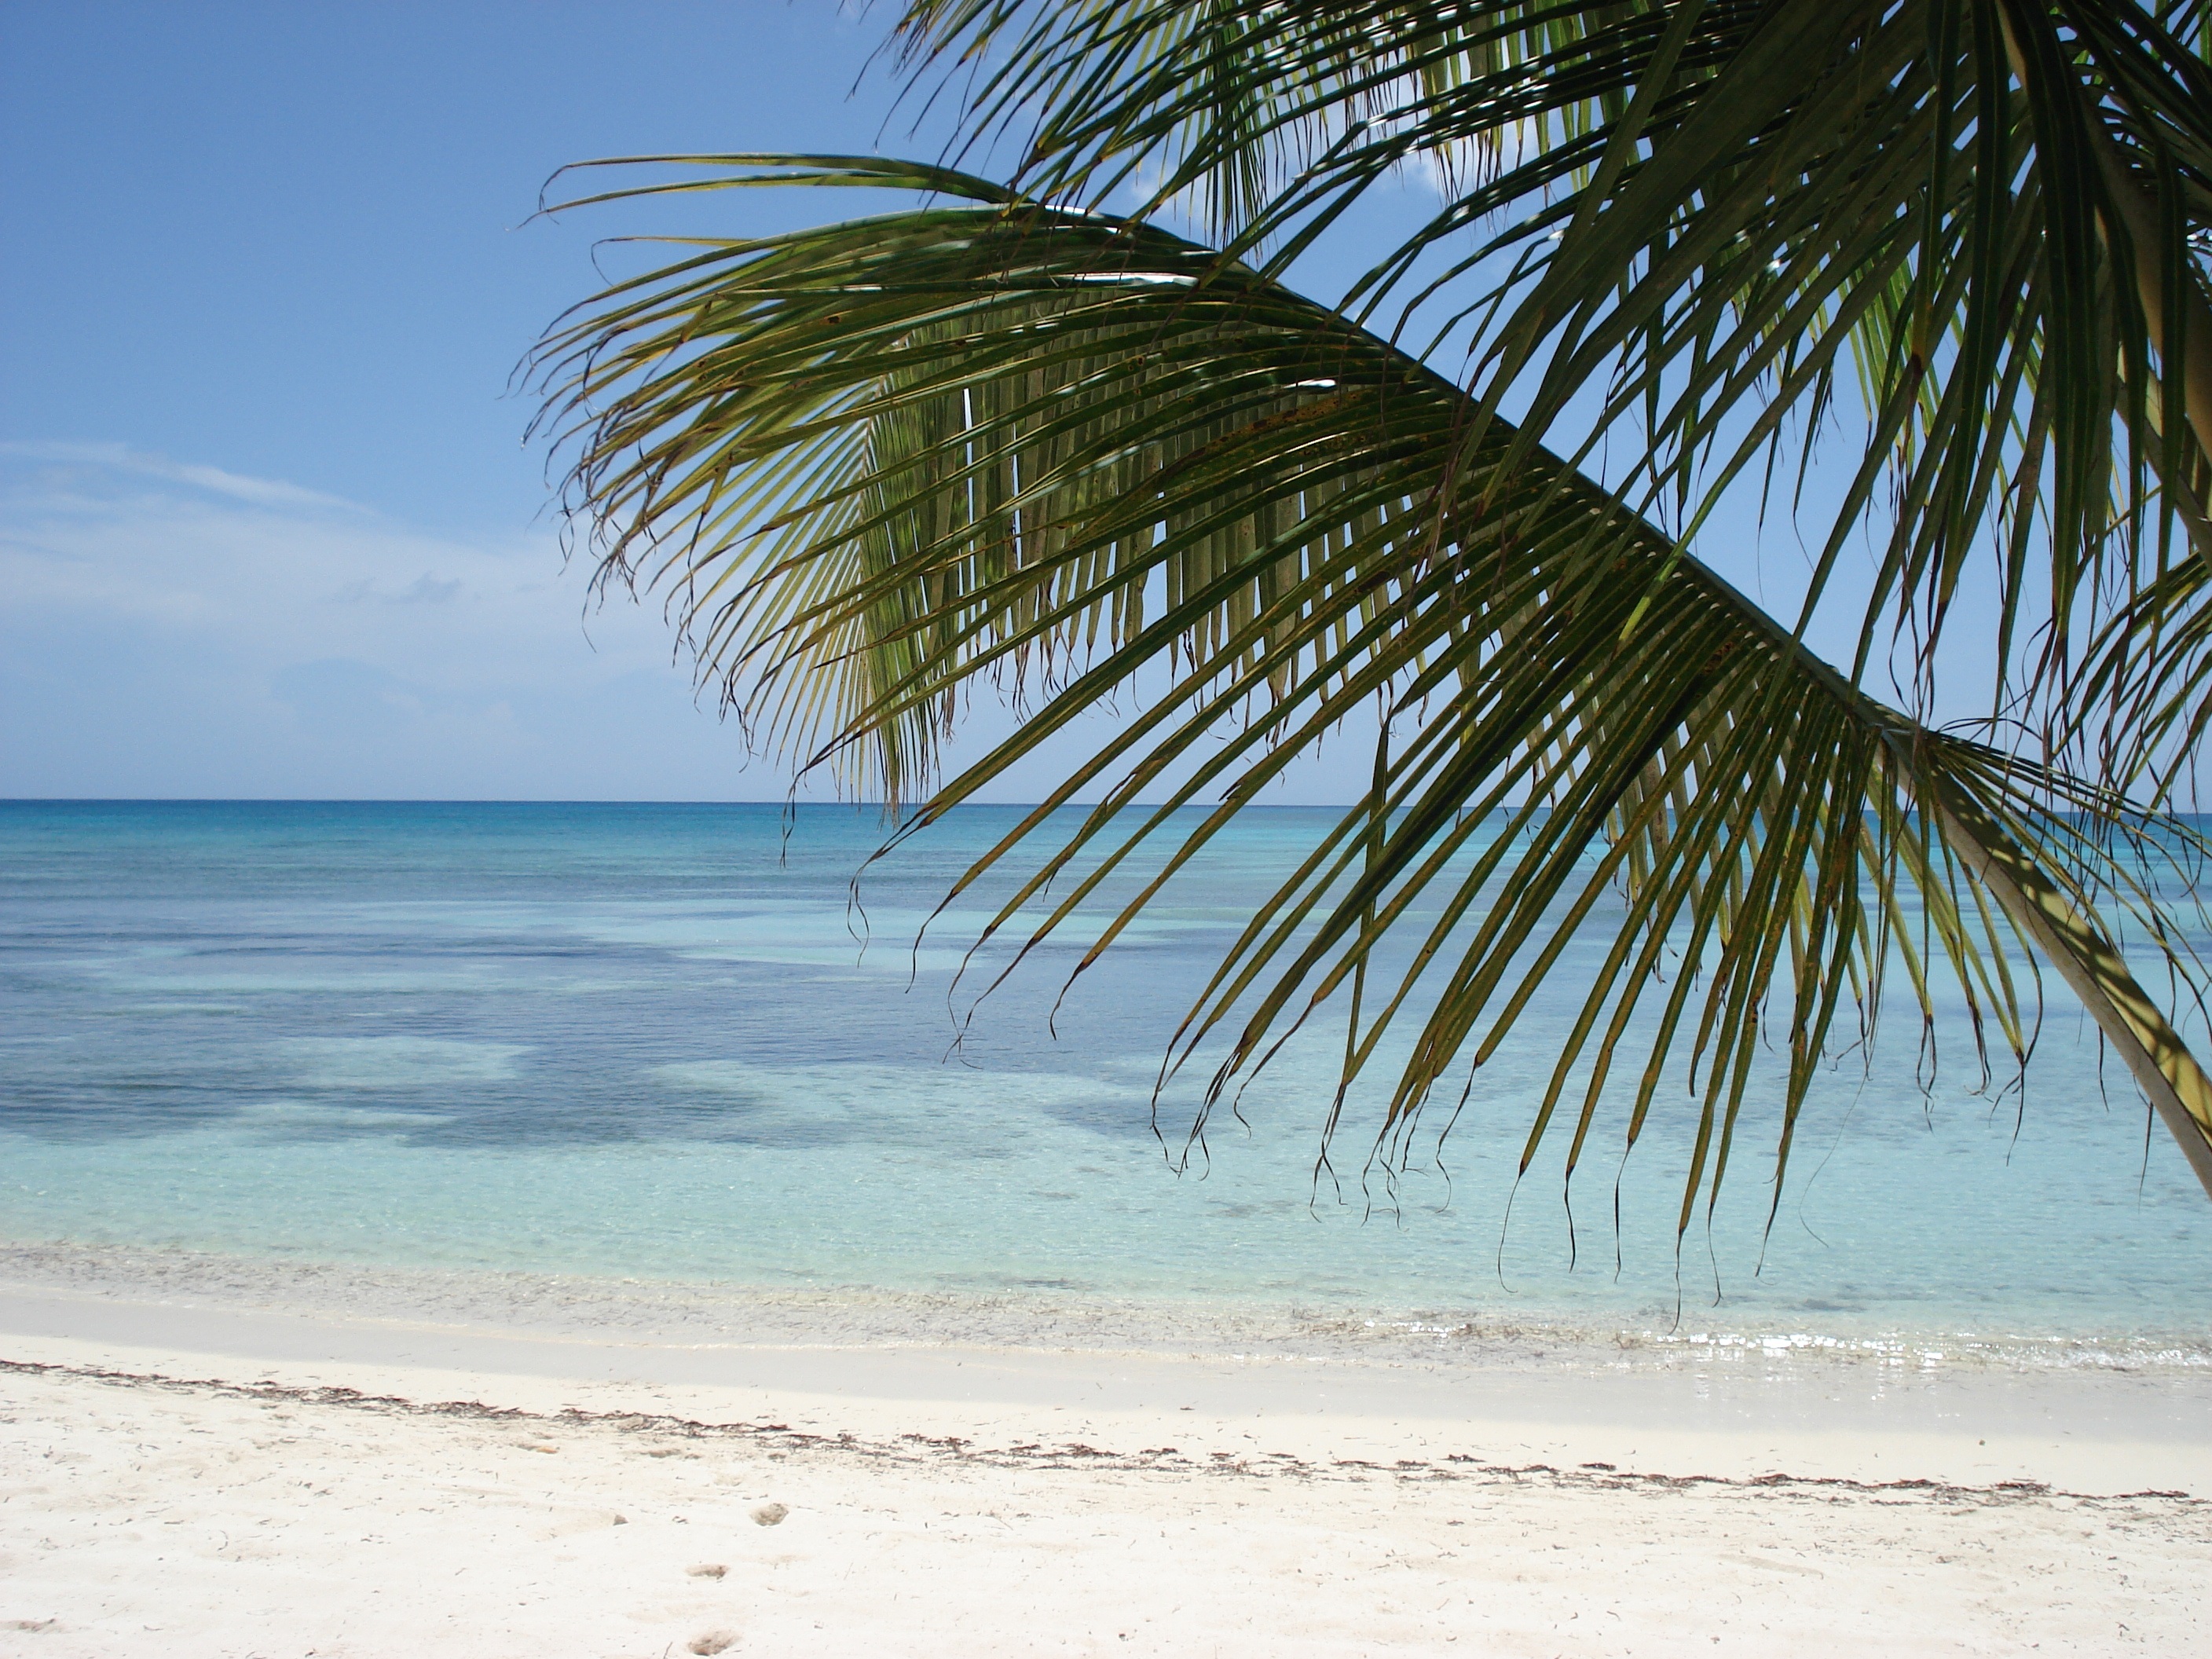
beach, sea, coast, tree, sand, ocean, plant, sunlight, shore, wave, vacation, recreation, body of water, caribbean, tropics, exotica, woody plant, arecales, palm family